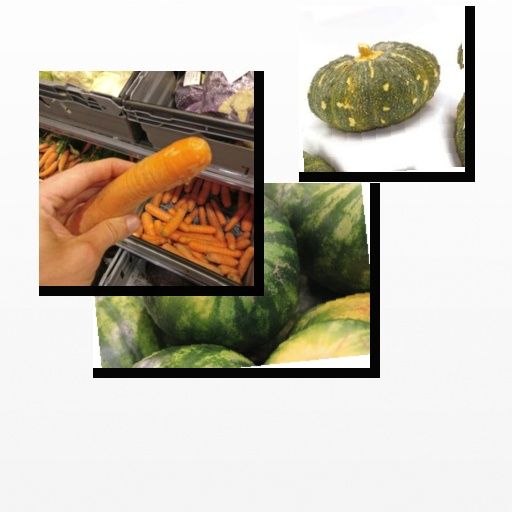
Food items: pumpkin, carrot, watermelon